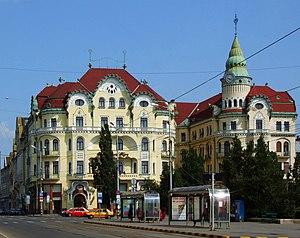
Bihor est un județ roumain situé dans l'ouest du pays, à la frontière avec la Hongrie, dans la région historique de la Crișana.
Il existe 398 villes de l'Union européenne de plus de 100 000 habitants. Les chiffres cités ne concernent que les villes sans les banlieues et ne correspondent pas à la population des agglomérations, aires ou régions urbaines. Les capitales sont en gras. Par ailleurs, il existe 59 aires urbaines de plus de 1 million d'habitants.
Oradea ou Oradea Mare est une ville de la région de Transylvanie, dans la province historique de la Crișana, en Roumanie. Elle est le chef-lieu du județ de Bihor, situé dans la région de développement Nord-Ouest. Oradea est une des villes les plus prospères de Roumanie.